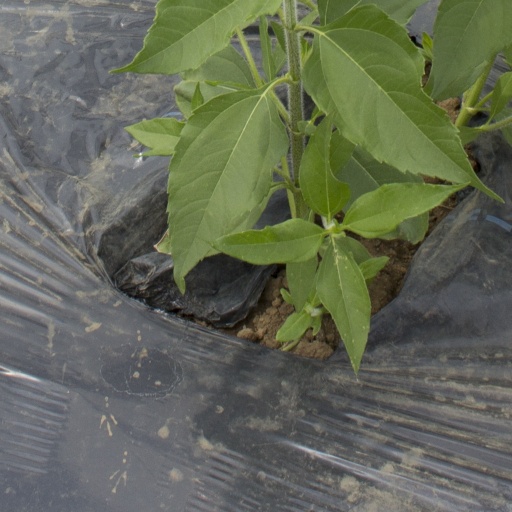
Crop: Jerusalem artichoke